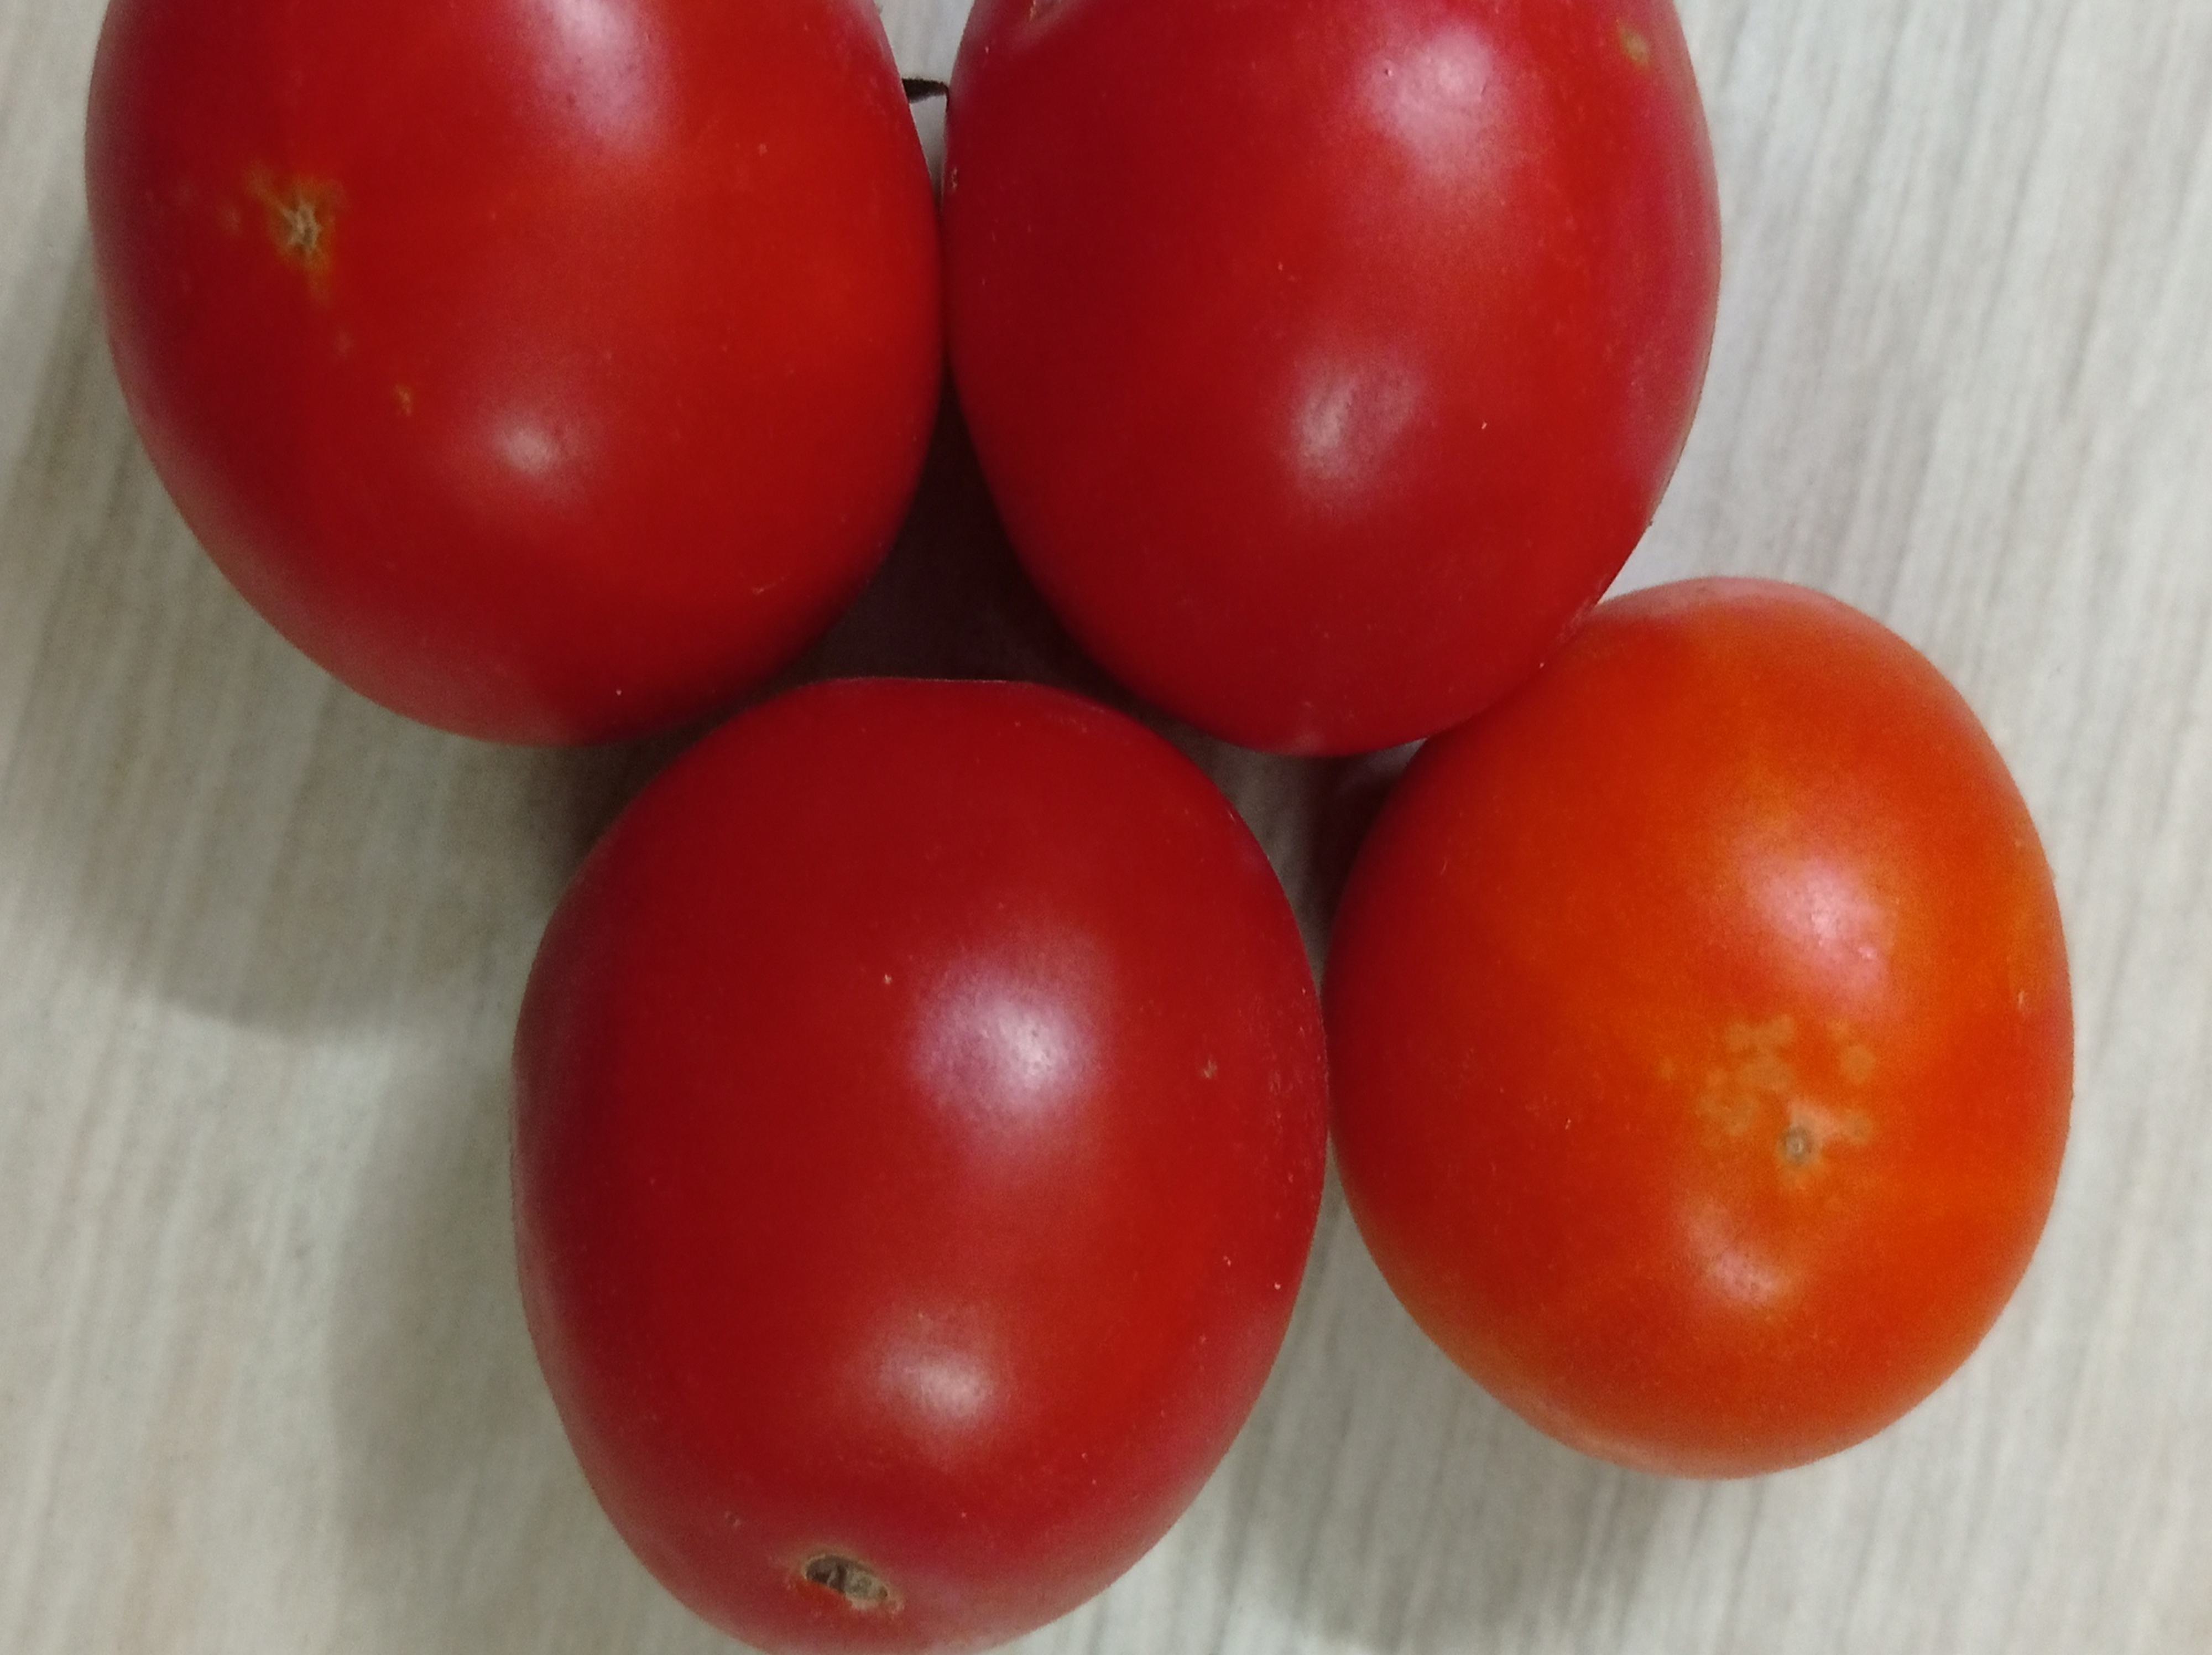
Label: Fresh